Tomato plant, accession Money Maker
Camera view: horizontal (90 deg, fisheye); turntable rotation: 210 degrees
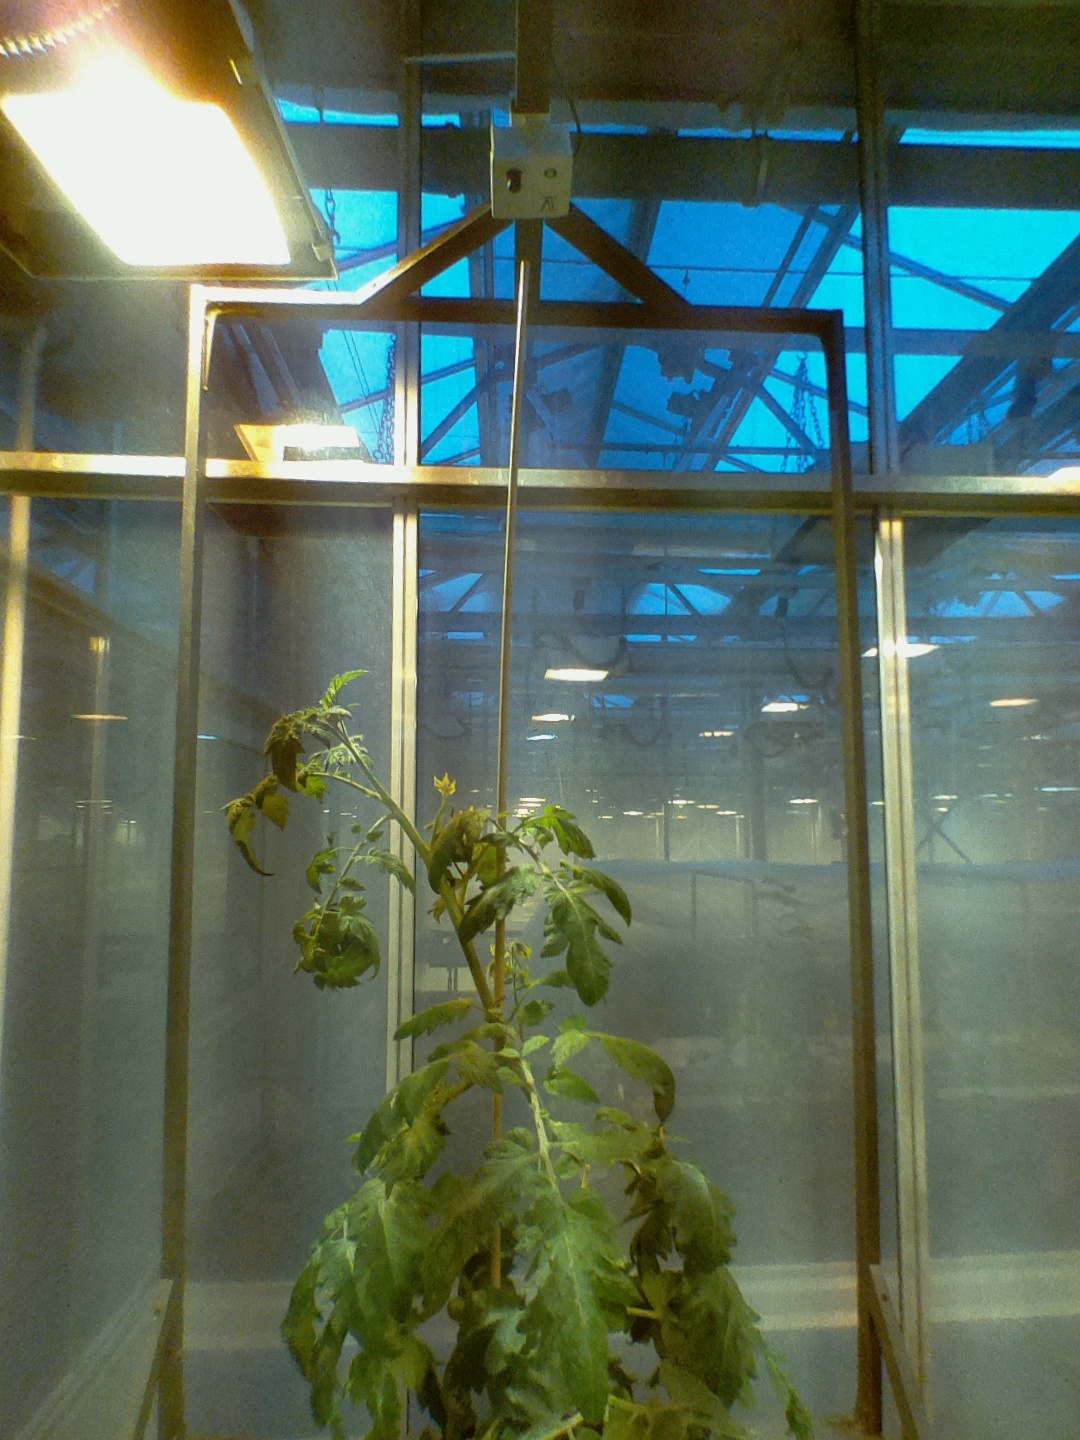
BBCH growth stage 68: Full flowering, 80%-90% of flowers open, more petals falling